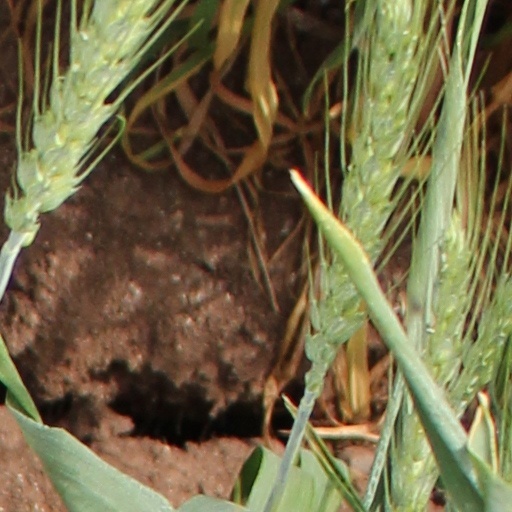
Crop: wheat